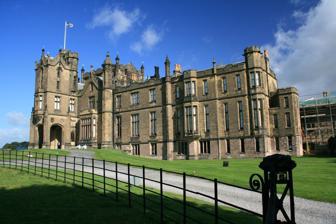
Building: Allerton Castle
Country: United Kingdom
Year built: 1853
Listed building in North Yorkshire, England The mansion of Allerton Castle in August 2013 1868 view of Allerton Castle, from The County Seats of the Noblemen and Gentlemen of Great Britain and Ireland by Francis Orpen Morris . Allerton Castle , also known as Allerton Park , is a Grade I listed nineteenth-century Gothic or Victorian Gothic house at Allerton Mauleverer in North Yorkshire , England . It was rebuilt by architect George Martin, of Baker Street, London in 1843–53. It is ten miles (16 km) east of Harrogate and just east of the A1(M) , at its junction with the A59 York - Knaresborough road and a late 20th-century block used for education and corporate functions. Outside is St Martin's Church, Allerton Mauleverer . History Pre-1786 The Allerton estate belonged to the Mauleverer family from the time of the Norman Conquest . The nearby church of St Martin contains several tomb-monuments to them. When Richard Mauleverer died heirless in 1692, Allerton passed to his wife, who left the estate to Richard Arundell , her son by her second marriage. Arundell remodelled the church in Norman revival style in 1745. The interior of the church remains unaltered to this day. "The Grand Old Duke of York" The Temple of Victory Following Richard Arundell's death in 1758, Allerton passed to his widow Lady Frances Arundell and on her death in 1769 to her nephew Viscount Galway . His son Robert Monckton-Arundell, the 4th Viscount, rebuilt the house about 1780 to designs attributed to William Lindley, but he sold it in 1786 to Prince Frederick, Duke of York , second son of George III and brother of George IV . The Duke of York employed Henry Holland in 1788 to remodel the interior of the house, but sold the estate to Thomas Thornton shortly afterwards in 1789. The Duke may also have constructed the Temple of Victory, which is today visible from the A1 on a 200-foot (61 m) high hill. According to local legend, the ant-like activity of workers constantly ascending and descending to build this gigantic mound inspired the famous nursery rhyme concerning The Grand Old Duke of York and his 10,000 men. 1805–1983 The estate changed hands again in 1805 when purchased by the 17th Baron Stourton . The Hon Edward Stourton 's family owned the house from 1805 to 1983 (the Lords Mowbray ). The contents were sold in 1965. It then became 'Stourton House', and the Catholic peer added a chapel in Gothic style. However, in 1843 his son demolished the Georgian house and engaged George Martin, to build the present house in a Tudor-Gothic style. In 1856 work came to a halt as there was not enough money to complete all the interiors. The house was used by the Royal Canadian Air Force during the Second World War (for the headquarters of RAF Bomber Command's No. 6 Group RCAF ) and in 1965. The family ceased to live there after the death of the 22nd Baron Stourton. 1983–present In 1983 the house was sold to Dr Gerald Rolph, an American businessman. The purchase included the house and gardens, but not the surrounding park which was retained by Lord Mowbray . Dr Rolph set about renovating the building to the highest standards, filling the house with furniture and pictures of appropriate scale and splendour. The estate is now run by the Gerald Arthur Rolph Foundation for Historic Preservation and Education, and rooms are available to hire for corporate events and weddings. A severe fire in January 2005 caused substantial damage to the north aspect of the castle, including the main dining room, library, rear entrance hall, two bedrooms and adjoining dressing rooms and bathrooms and the Servants' Wing. Restoration work commenced in the spring of 2006 and is now more or less complete. The restoration work by specialist contractors consisted of substantial repairs to the ornate stonework and windows, the installation of new floors at first, second and attic levels, significant steelwork, and a new roof structure to match the existing roof. Electrical, plumbing and heating installations as well as plasterwork were also renewed. Arrangement A short drive leads past a late 18th-century stable-block before the visitor is confronted with the Tudor-Gothic Victorian building. The main block is built of dark-coloured stone, with a high tower rising above the entrance porch. The lower brick range to the right houses the Chapel of 1805, and behind are the lower buildings of the service courtyard, dating from the 18th century. The interior of Allerton was designed on a vast scale, with late-Gothic decoration in the style of Pugin 's work on the Palace of Westminster . The early-Victorian craftsmanship and the recent restoration work are of the highest quality. The galleried great hall is one of the highest baronial halls in England, almost 70 feet (21 m) high, lit from a huge lantern which rises from the centre of the main block. It is adorned by intricately carved oak panelling lit by stained glass windows, and has galleried landings whose walls are hung with full-length portraits including works by Michael Dahl and William Dobson . The hall is central and gives access to the elegant drawing room, the blue-and-white ballroom, and the library with bookcases based on the original designs and restored in the on-site workshop. Most of the original bookcases, together with the books, were destroyed in the fire. The wallpaper was based on one of Pugin's designs for the Houses of Parliament and the ceiling has recently been repainted in the original colours. The principal staircase opens off the great hall, under another vaulted ceiling hung with portraits of the Mowbray and Stourton families. The library and dining room occupy the north side of the Hall. The dining room is panelled and has stained glass windows with the arms of the Mowbray and Stourton families. On the huge table, original to the house, are candelabra dating from 1848. The drawing room has a magnificent plaster ceiling. On the walls are portraits by Michael Dahl and Charles Jervas , and vast rococo mirrors, made for Melton Constable Hall in Norfolk. The ballroom, in the west of the house, was left with bare masonry by Lord Mowbray and Stourton, but Dr Rolph has decorated it with a plaster vaulted ceiling. On the entrance-side of the house are the Billiard Room, the Music Room, housing a collection of late-19th and early-20th century automatic musical instruments, and the Morning Room. On a knoll to the west of the house is the Grade II* listed "Temple of Victory", a fine octagonal building of Palladian design. St Mary's Chapel The chapel was added in 1807, and was probably designed by Peter Atkinson , in the Gothick style.  It is constructed of a mixture of brown and cream brick, and has a slate roof.  It has a three-bay nave, a crossing, and a one-bay chancel.  The windows are lancets, and there are three blind lancets at the east end.  The entrance is at the west end, directly from the house, and above it is a balcony with access directly from the master bedroom.  The chapel was grade II* listed in 1985. See also Grade I listed buildings in North Yorkshire Listed buildings in Allerton Mauleverer with Hopperton References